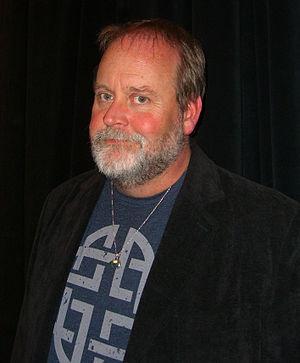
Bob Schreck est un responsable éditorial et un éditeur de comics, de nationalité américaine, né en 1955.